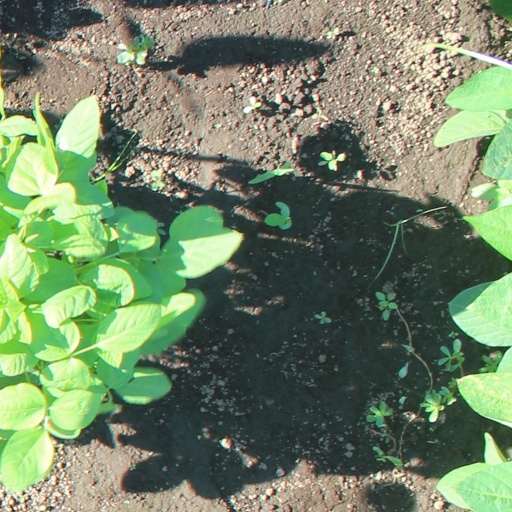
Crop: soybean